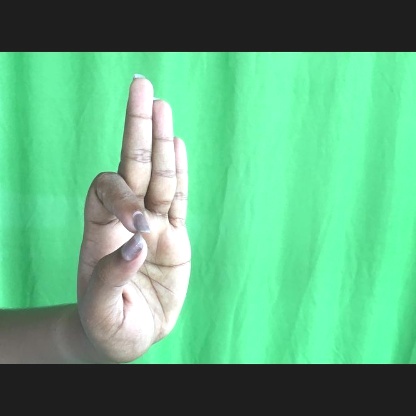
Mudra: Aralam